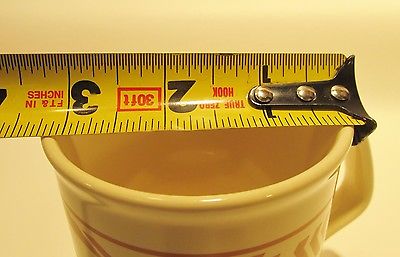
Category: mug